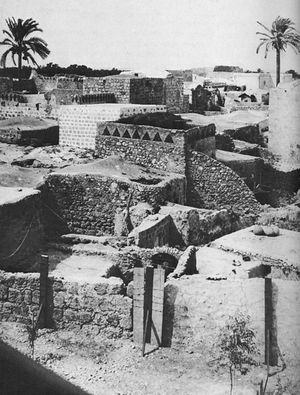
L'Exode palestinien de Lydda et Ramle, auquel les Palestiniens font référence en tant que Marche de la Mort de Lydda, se produisit en juillet 1948 durant la Première Guerre israélo-arabe. Entre 50 000 et 70 000 Palestiniens s'enfuirent ou furent expulsés de ces deux villes et des 25 villages environnants après la conquête de la zone par les Israéliens au cours de l'Opération Dani. Un nombre variable d'entre eux, selon les témoignages, perdirent la vie.